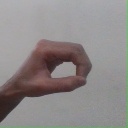
अक्षर: औ